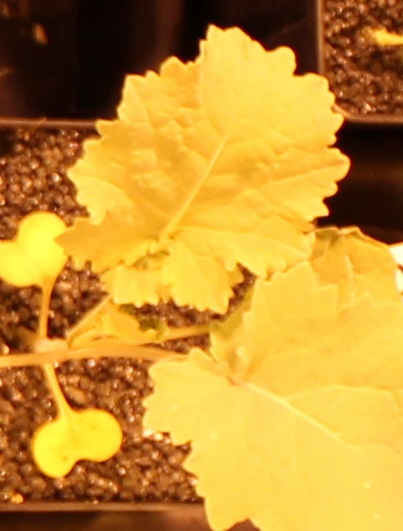
Label: Canola